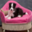
Label: dog